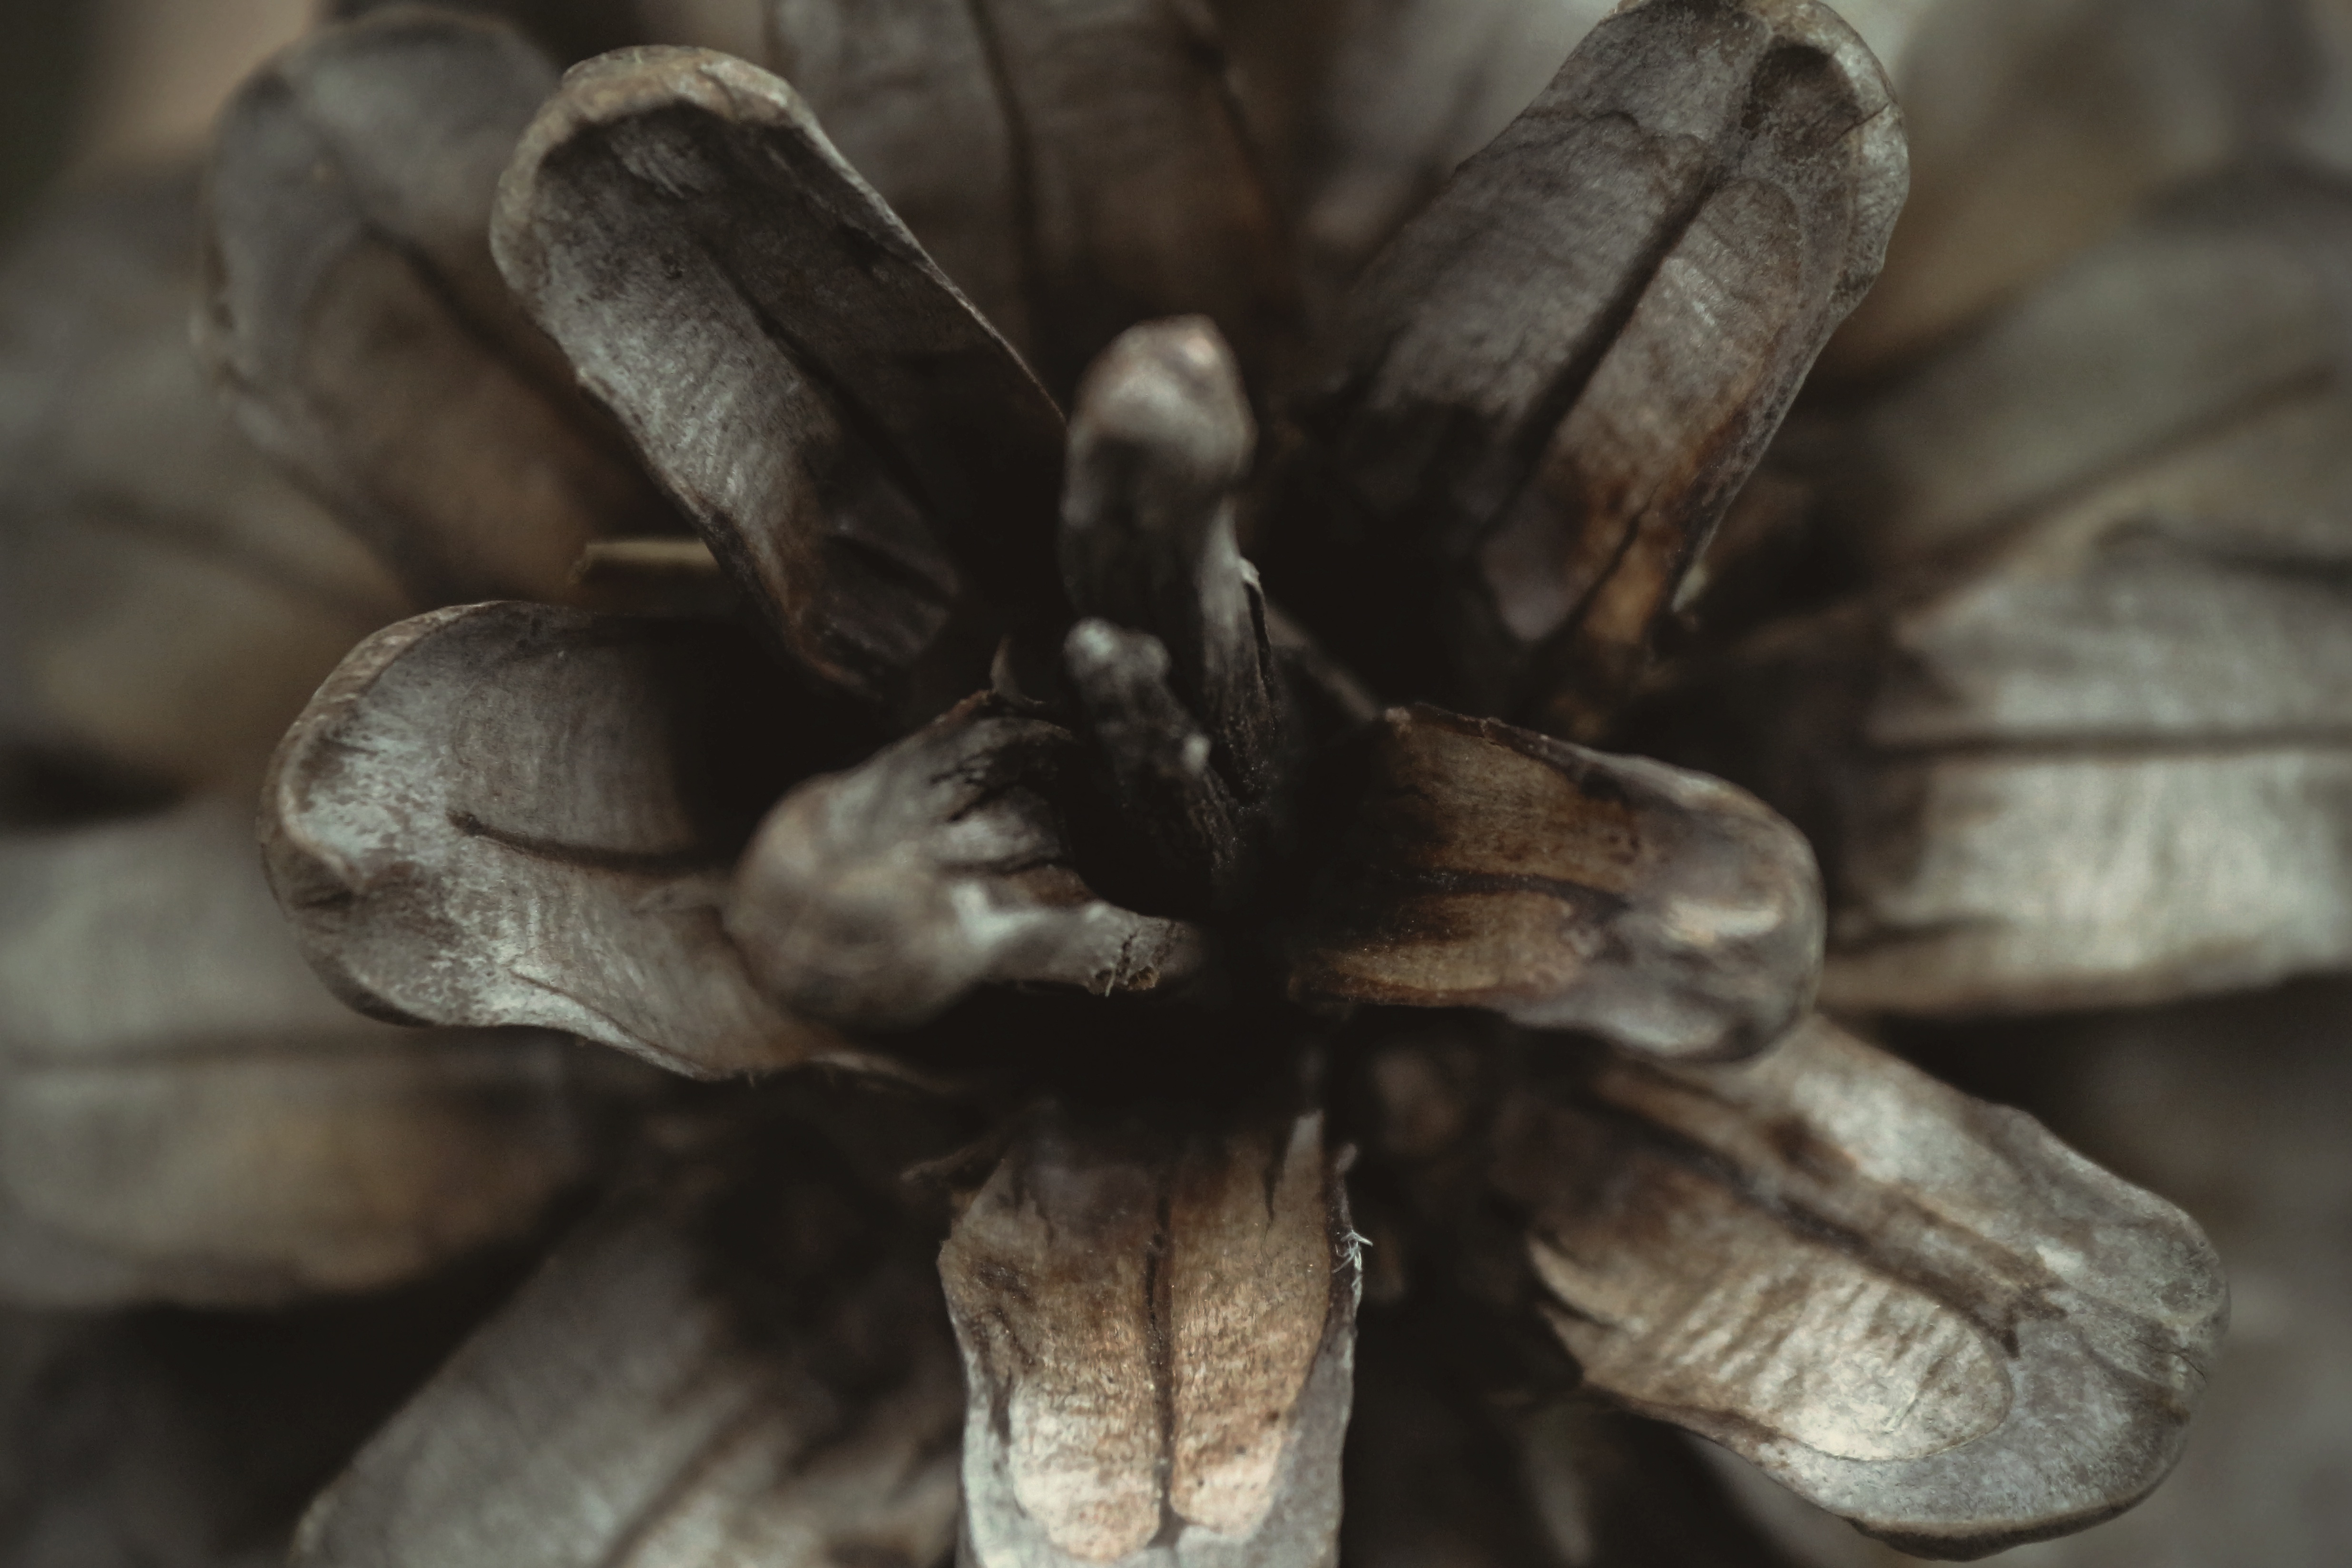
nature, wood, seed, flower, pine, insect, pinecone, brown, moth, fauna, invertebrate, close up, sculpture, macro photography